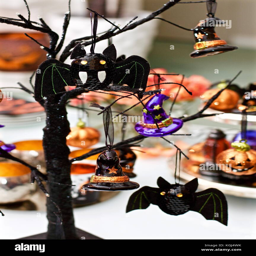
indoor decorations in a family home